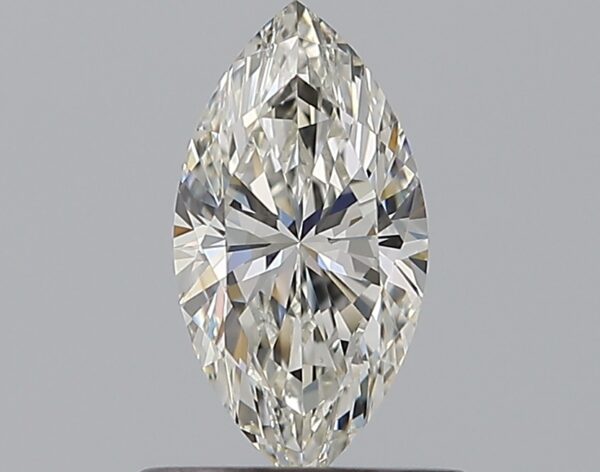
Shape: marquise
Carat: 0.53
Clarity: VS2
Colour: I
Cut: EX
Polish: EX
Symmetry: VG
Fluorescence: F
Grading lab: GIA
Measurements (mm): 8.18 x 4.26 x 2.66